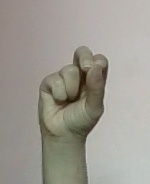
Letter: gaaf